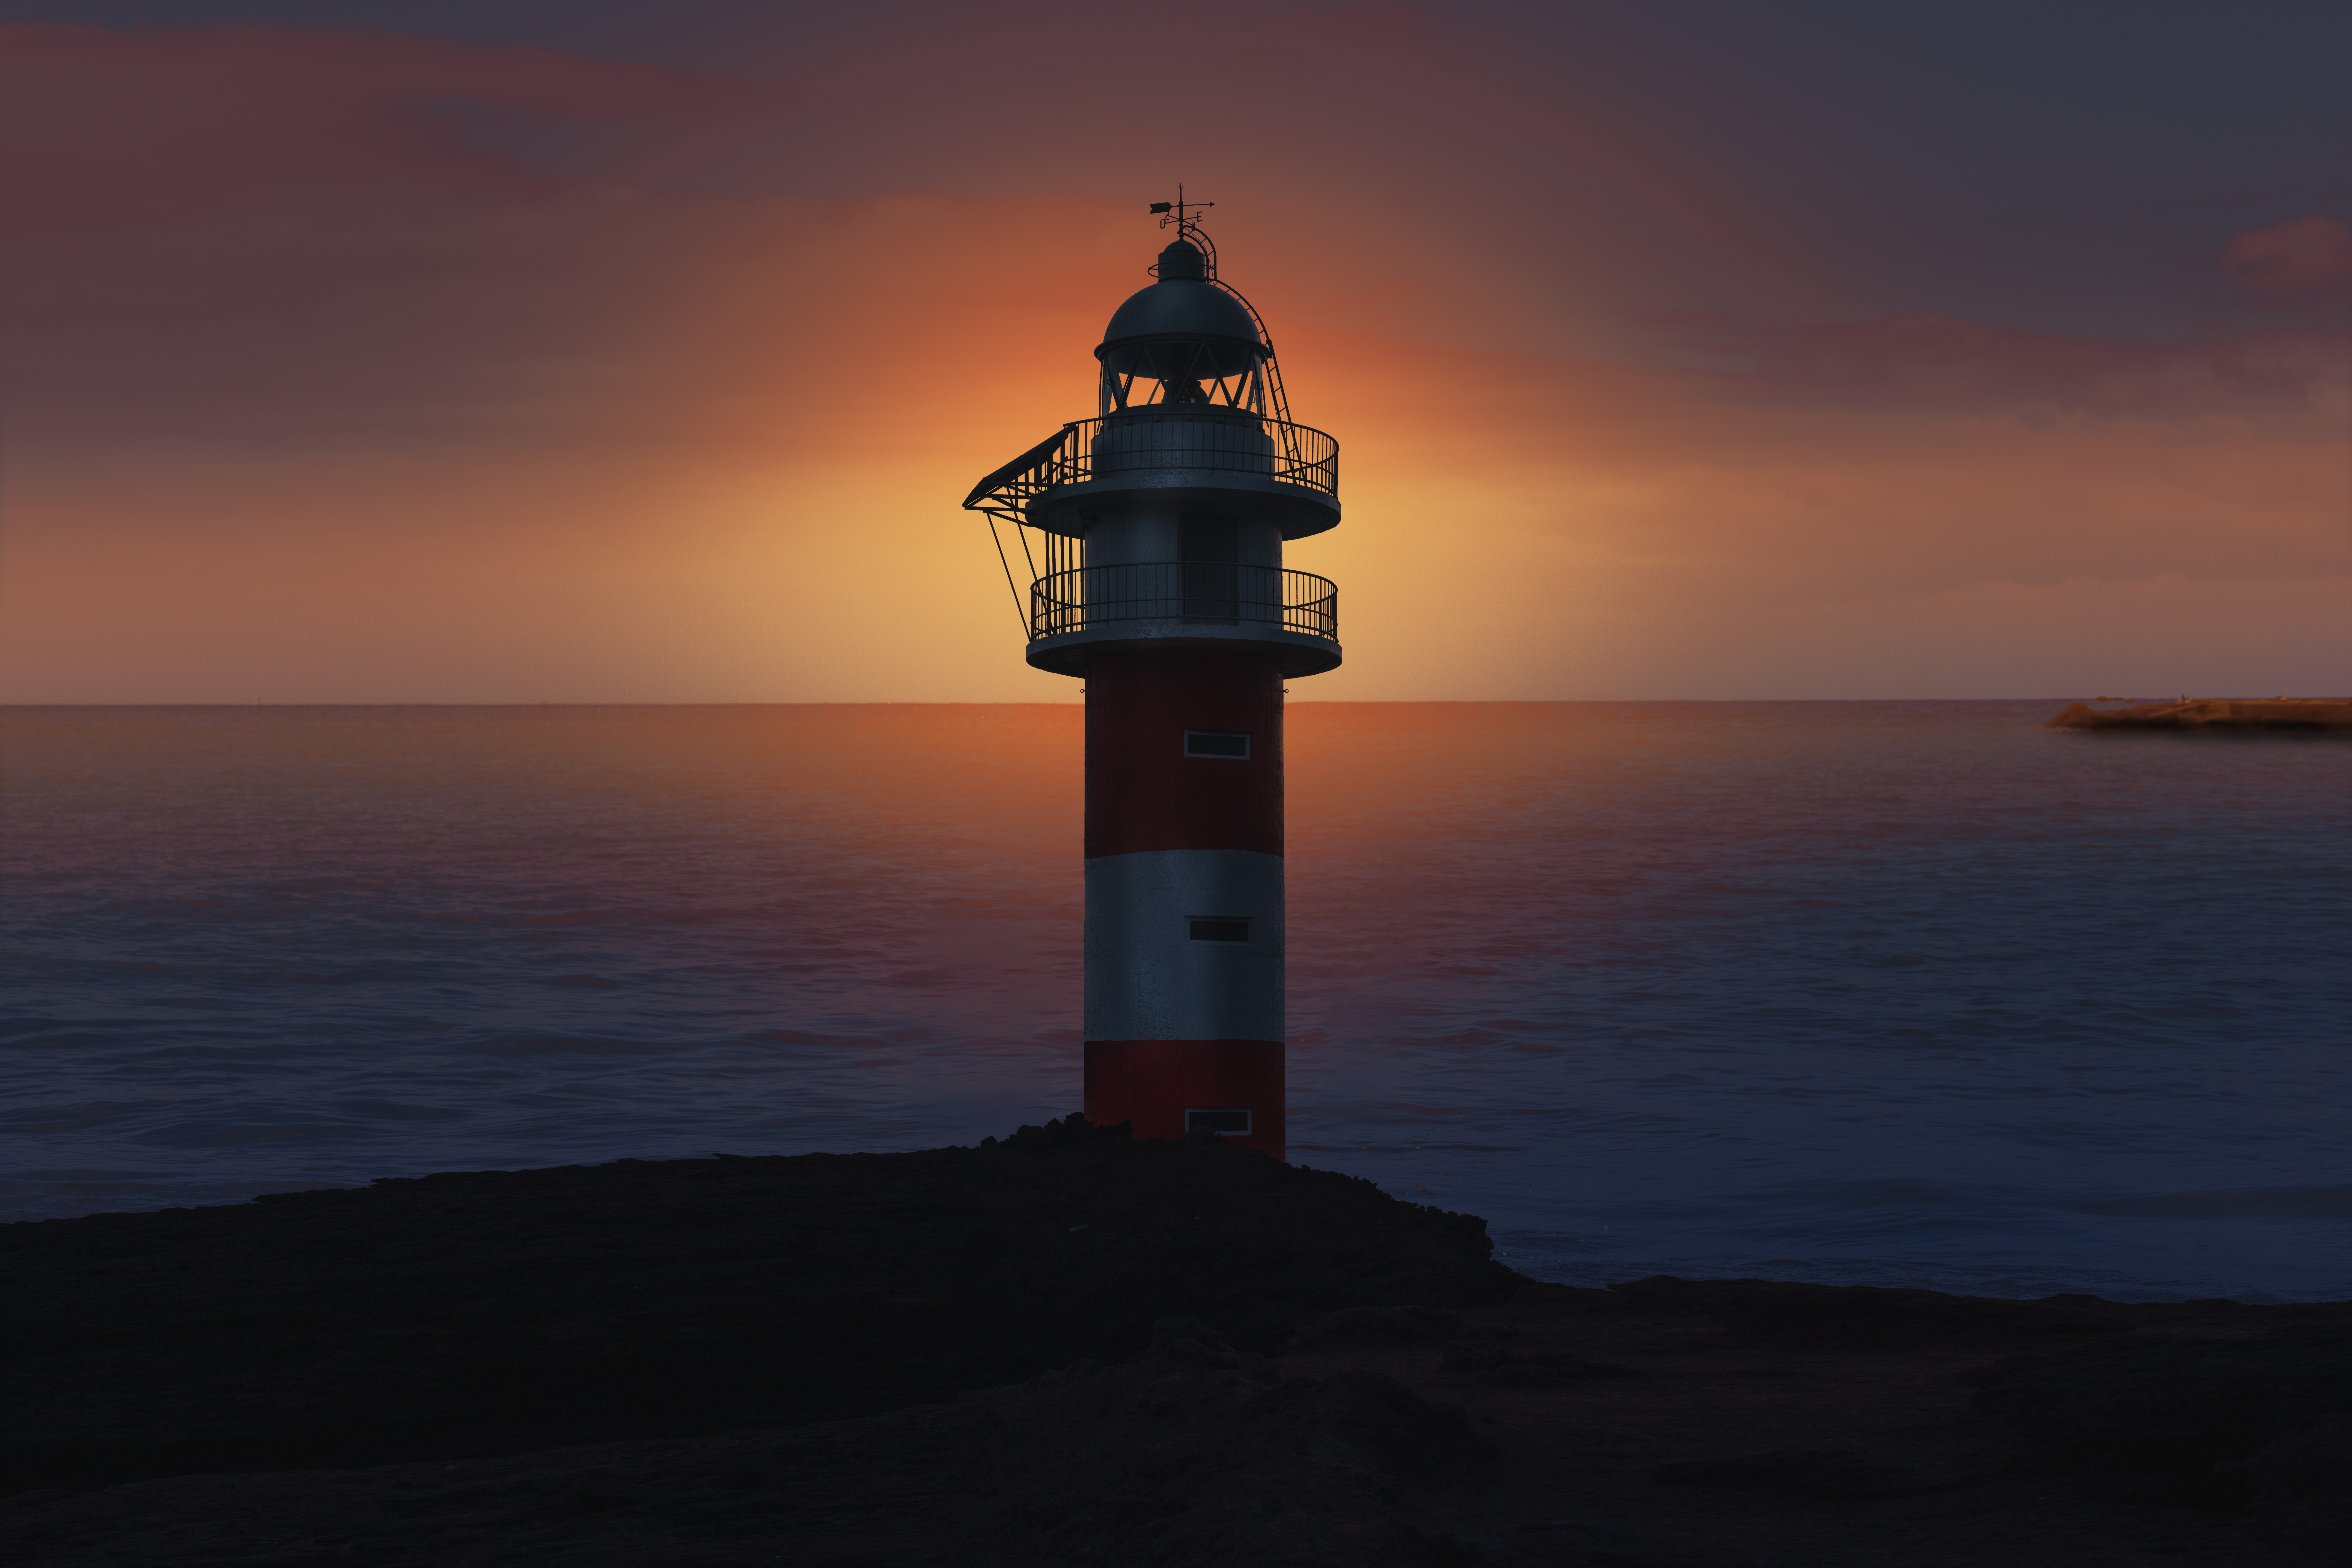
lighthouse, sea, sunset, shore, evening, sky, beacon, tower, horizon, ocean, water, dusk, calm, observation tower, afterglow, cloud, sunrise, coast, dawn